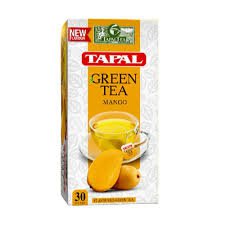
Label: Mango